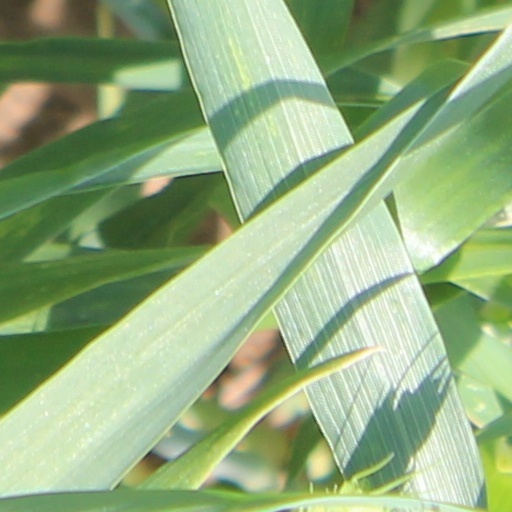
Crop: wheat